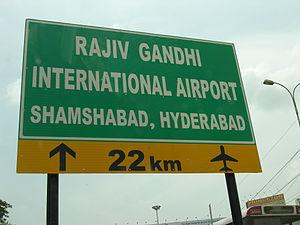
L'aéroport international d'Hyderabad, également connu sous le nom d'aéroport international de Rajiv Gandhi, est un aéroport indien situé près de Shamshabad à environ 22 kilomètres de la ville de Hyderâbâd. Il est nommé sous le nom d'ancien Premier ministre de l'Inde, Rajiv Gandhi. L'aéroport a remplacé l'ancien aéroport international de la ville, l'aéroport de Begumpet. Les opérations de vol ont commencé à 00:01 le 23 mars 2008.